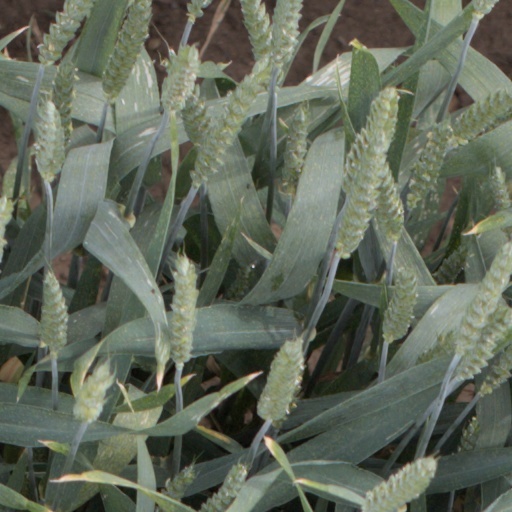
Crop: wheat